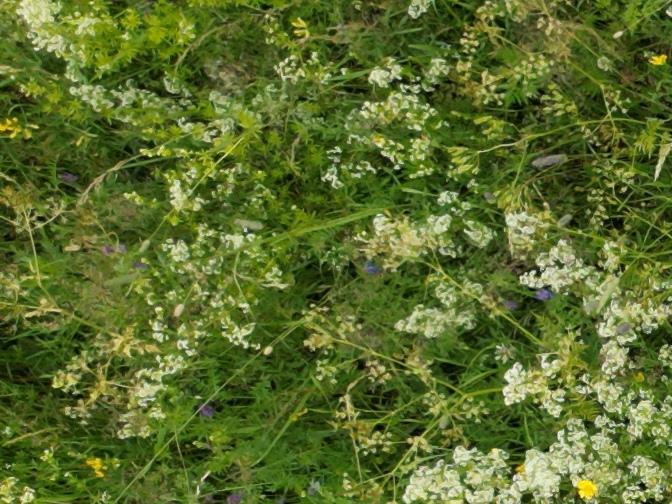
Flowers visible: yarrow flowers, yarrow flowers, yarrow flowers